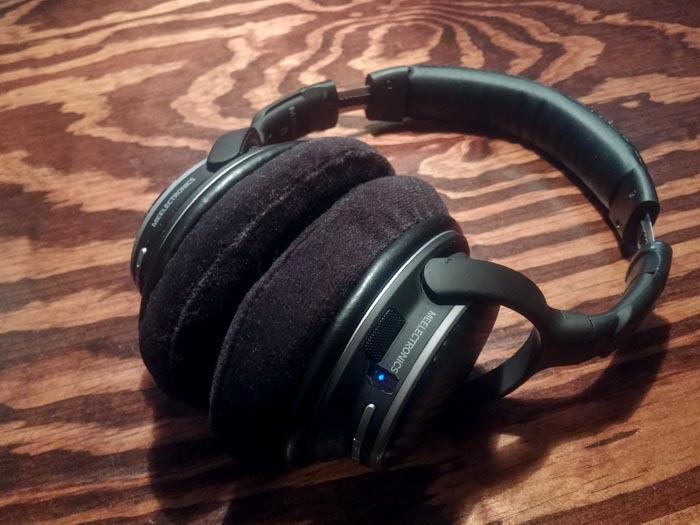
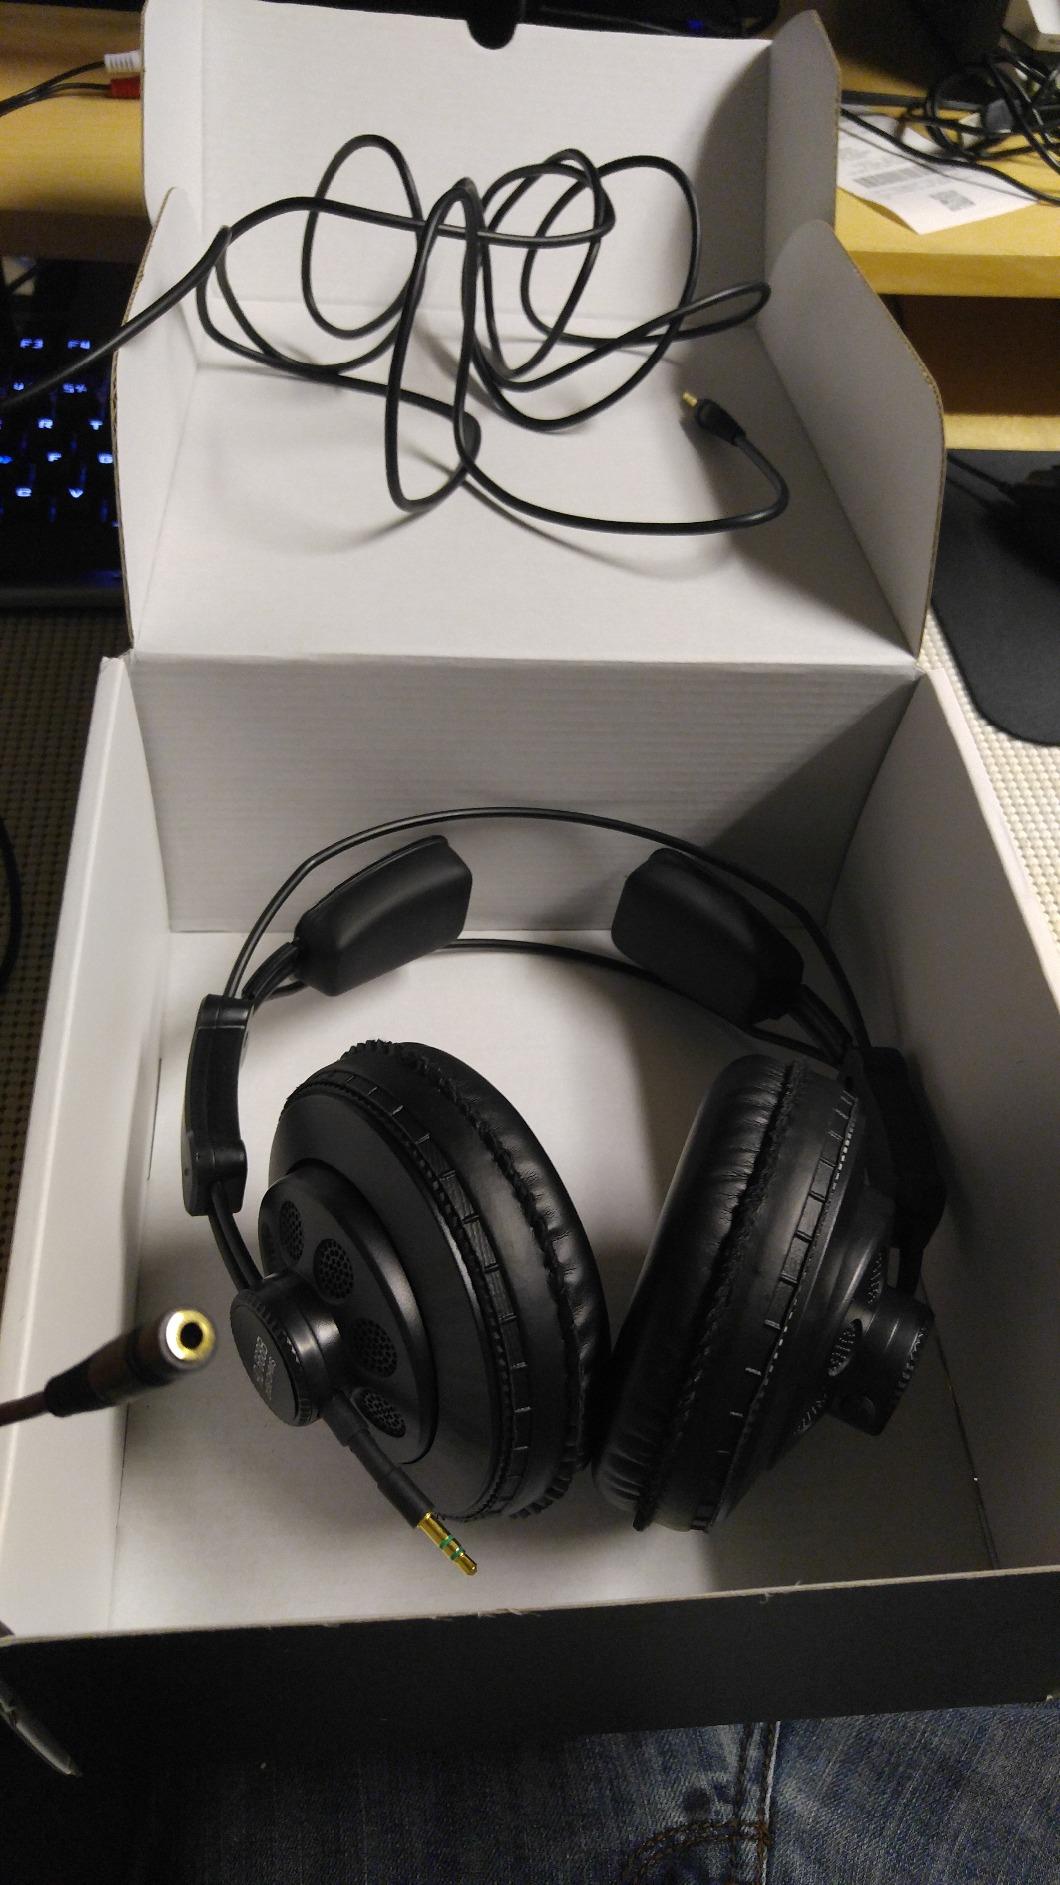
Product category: headphones
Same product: no